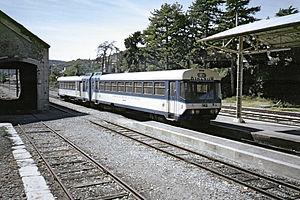
L'Alpazur est une relation ferroviaire qui circula de 1959 à 1989, dans le but de relier Genève à Nice, via le réseau Société nationale des chemins de fer français et la ligne Digne - Nice des chemins de fer de Provence. Malgré l'itinéraire tourmenté, un gain de temps considérable du parcours était réalisé grâce à la suppression des arrêts intermédiaires.